Transport in Kazakhstan

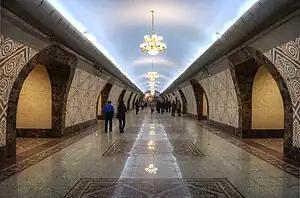
Metro station in Almaty.

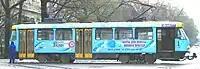
Tram in Almaty

There is a small metro system in Almaty, the former capital and the largest city in the country. Second and third metro lines are planned in the future. The second line would intersect with the first line at Alatau and Zhibek Zholy stations.